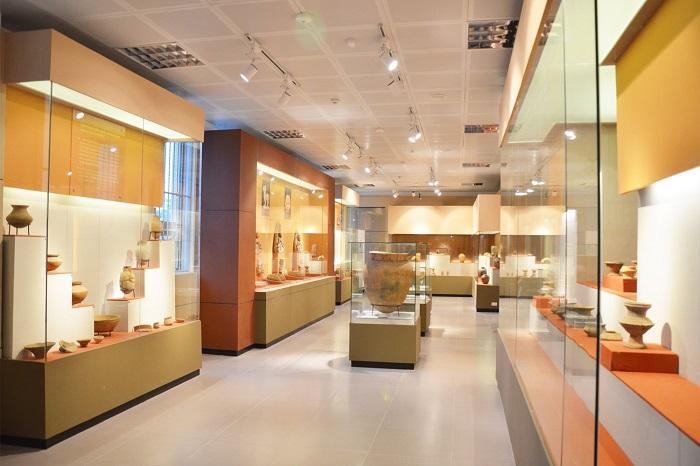
có nhiều hiện vật được đặt trong những cái tủ kính bên trong căn phòng trưng bày